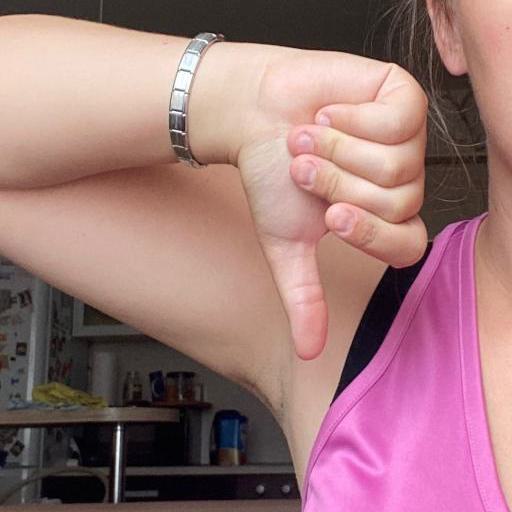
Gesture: dislike